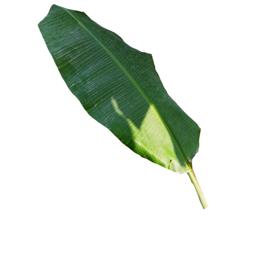
Label: MALBHOG LEAF